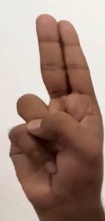
ASL sign: U